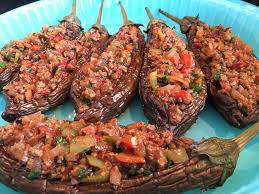
Yemek: karniyarik